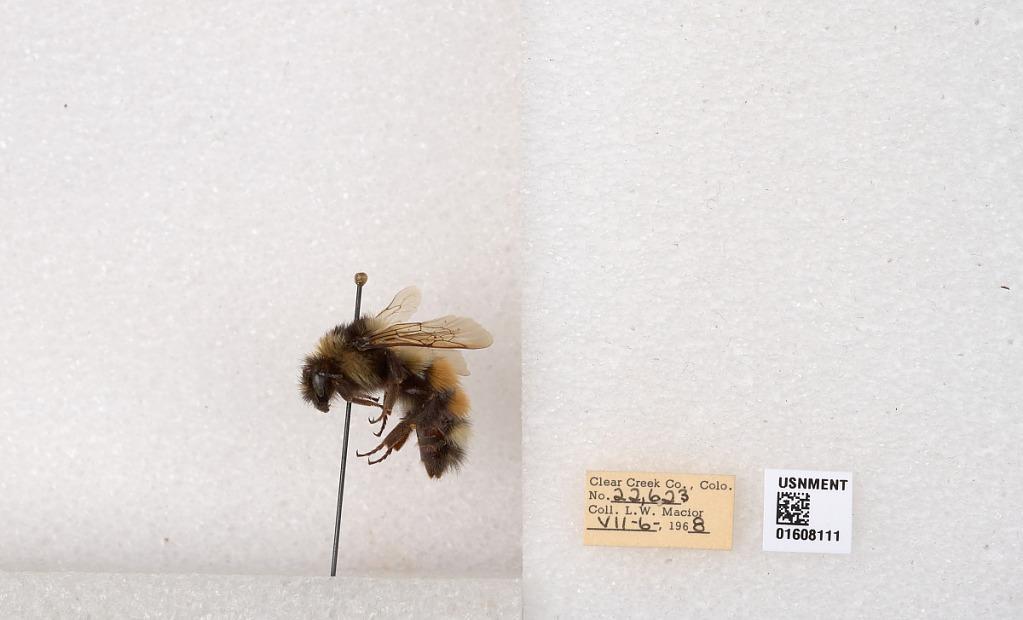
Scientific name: Bombus (Pyrobombus) sylvicola Kirby
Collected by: L. Macior
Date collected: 1968-7-6
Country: United States
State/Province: Colorado
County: Clear Creek
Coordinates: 39.6891, -105.644